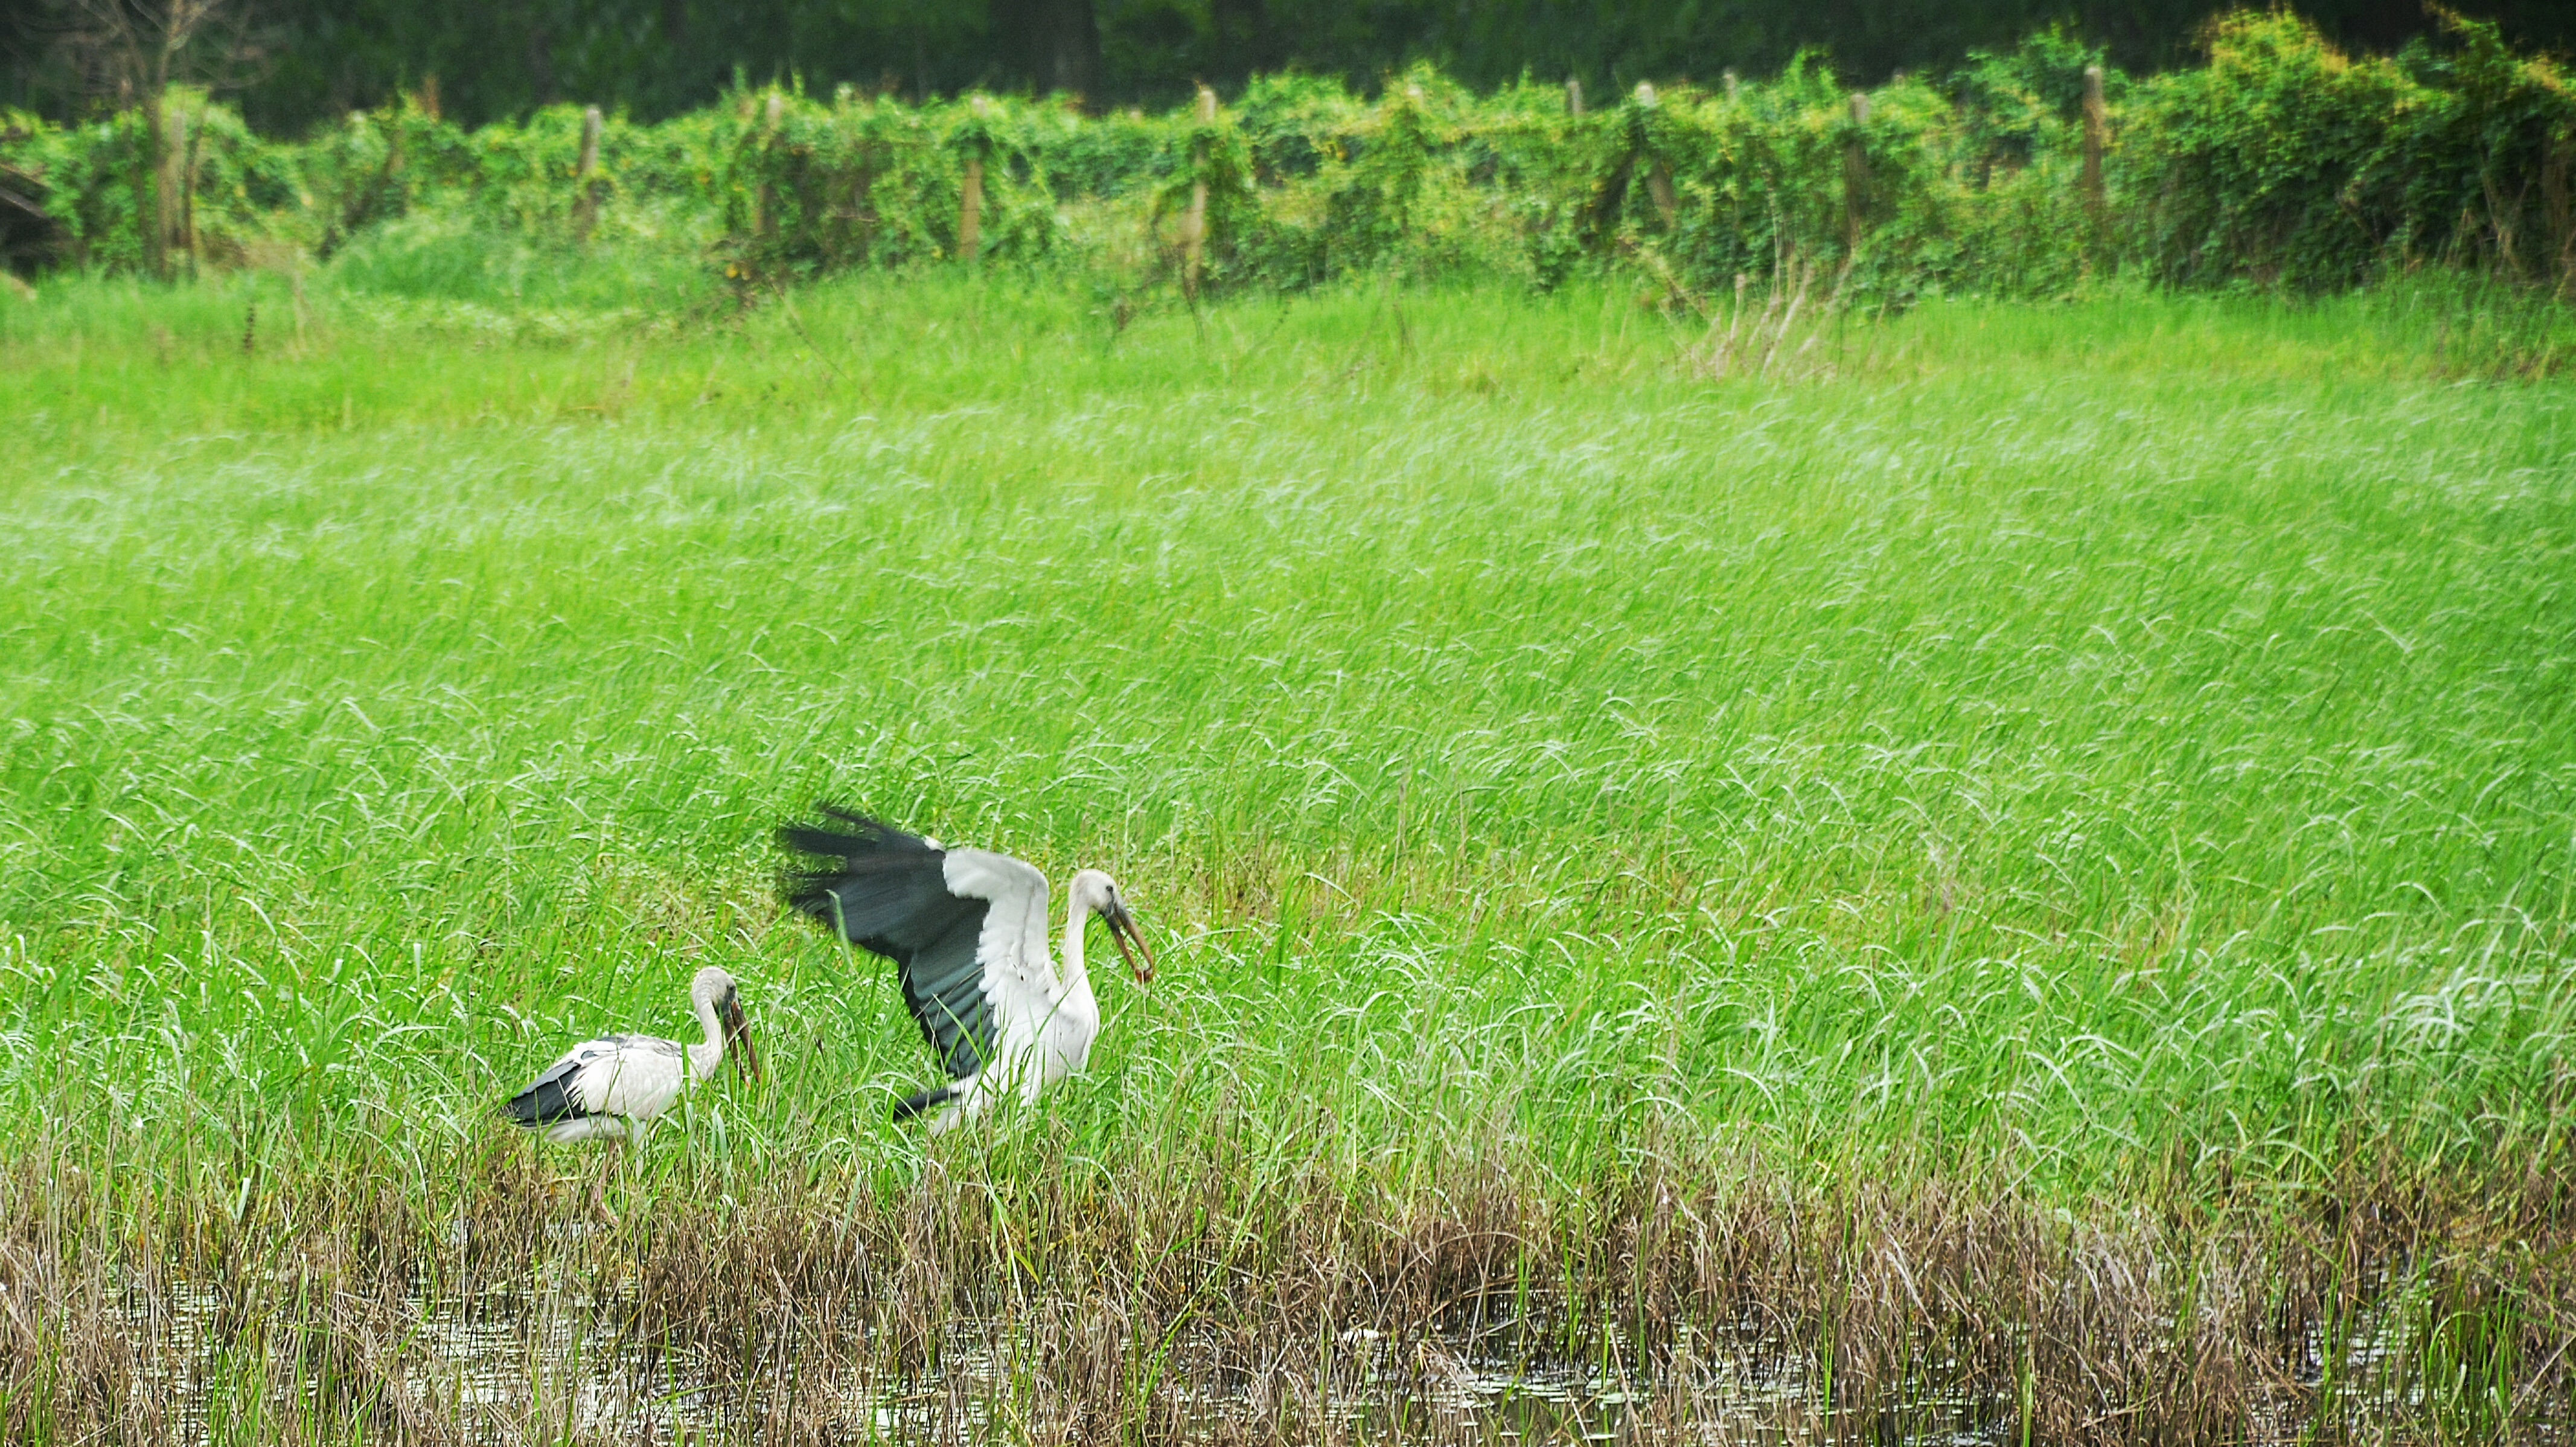
grass, bird, field, lawn, meadow, prairie, wildlife, green, pasture, agriculture, grassland, wetland, habitat, rural area, natural environment, grass family